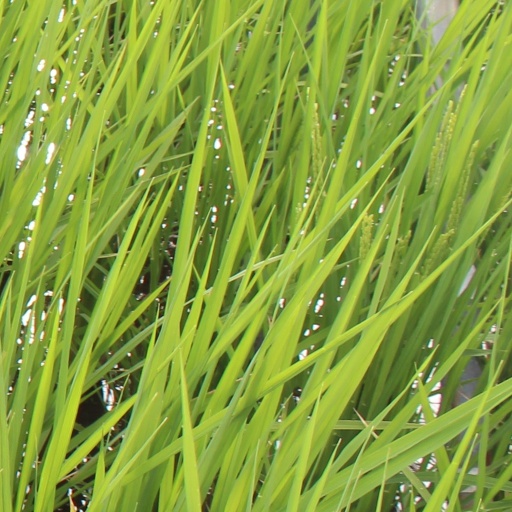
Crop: rice